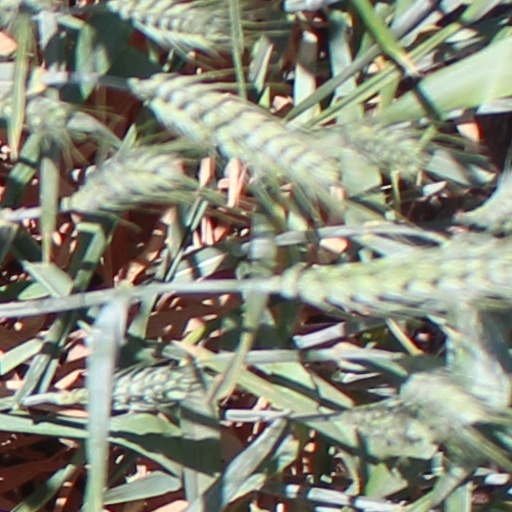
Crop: wheat